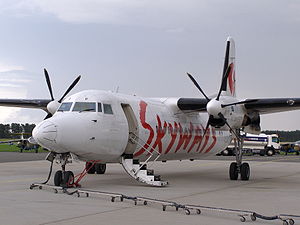
Skyways
Skyways var et regionalt flyselskab fra Sverige. Selskabet havde hub på Vilnius International Airport og Stockholm-Arlanda. Hovedkontoret var beliggende ved Arlanda. Skyways blev etableret i 1993 efter en fusion.